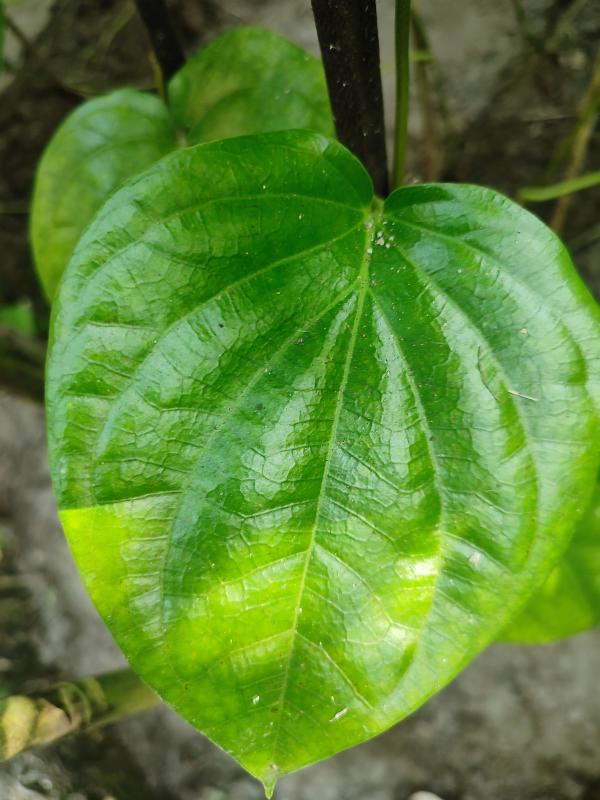
Label: Healthy_Leaf